Capt. John S. Pope Farm

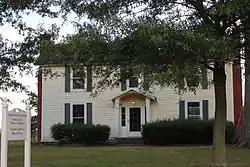
Capt. John S. Pope Farm, September 2013

Capt. John S. Pope Farm is a historic tobacco farm complex located near Cedar Grove, Orange County, North Carolina. The farmhouse was built between 1870 and 1874, and is a two-story, frame I-house with a one-story ell. It sits on a stone pier foundation, has a triple gable roof, and features stone gable end chimneys. Also on the property are the contributing well house (c. 1920), washhouse (c. 1875, 1930s), garage / smokehouse (c. 1900, c. 1920), flower house (c. 1900), two corn cribs (c. 1900, c. 1930), feed barn (c. 1900), tobacco ordering/stripping house (c. 1935), two curing barns (c. 1955), stick shed (c. 1950), five tobacco barns (c. 1875-1955), a spring-fed well (c. 1909), workshop (c. 1960), a small log building (c. 1880), two wood sheds (c. 1920, c. 1950), and the surrounding agricultural landscape.